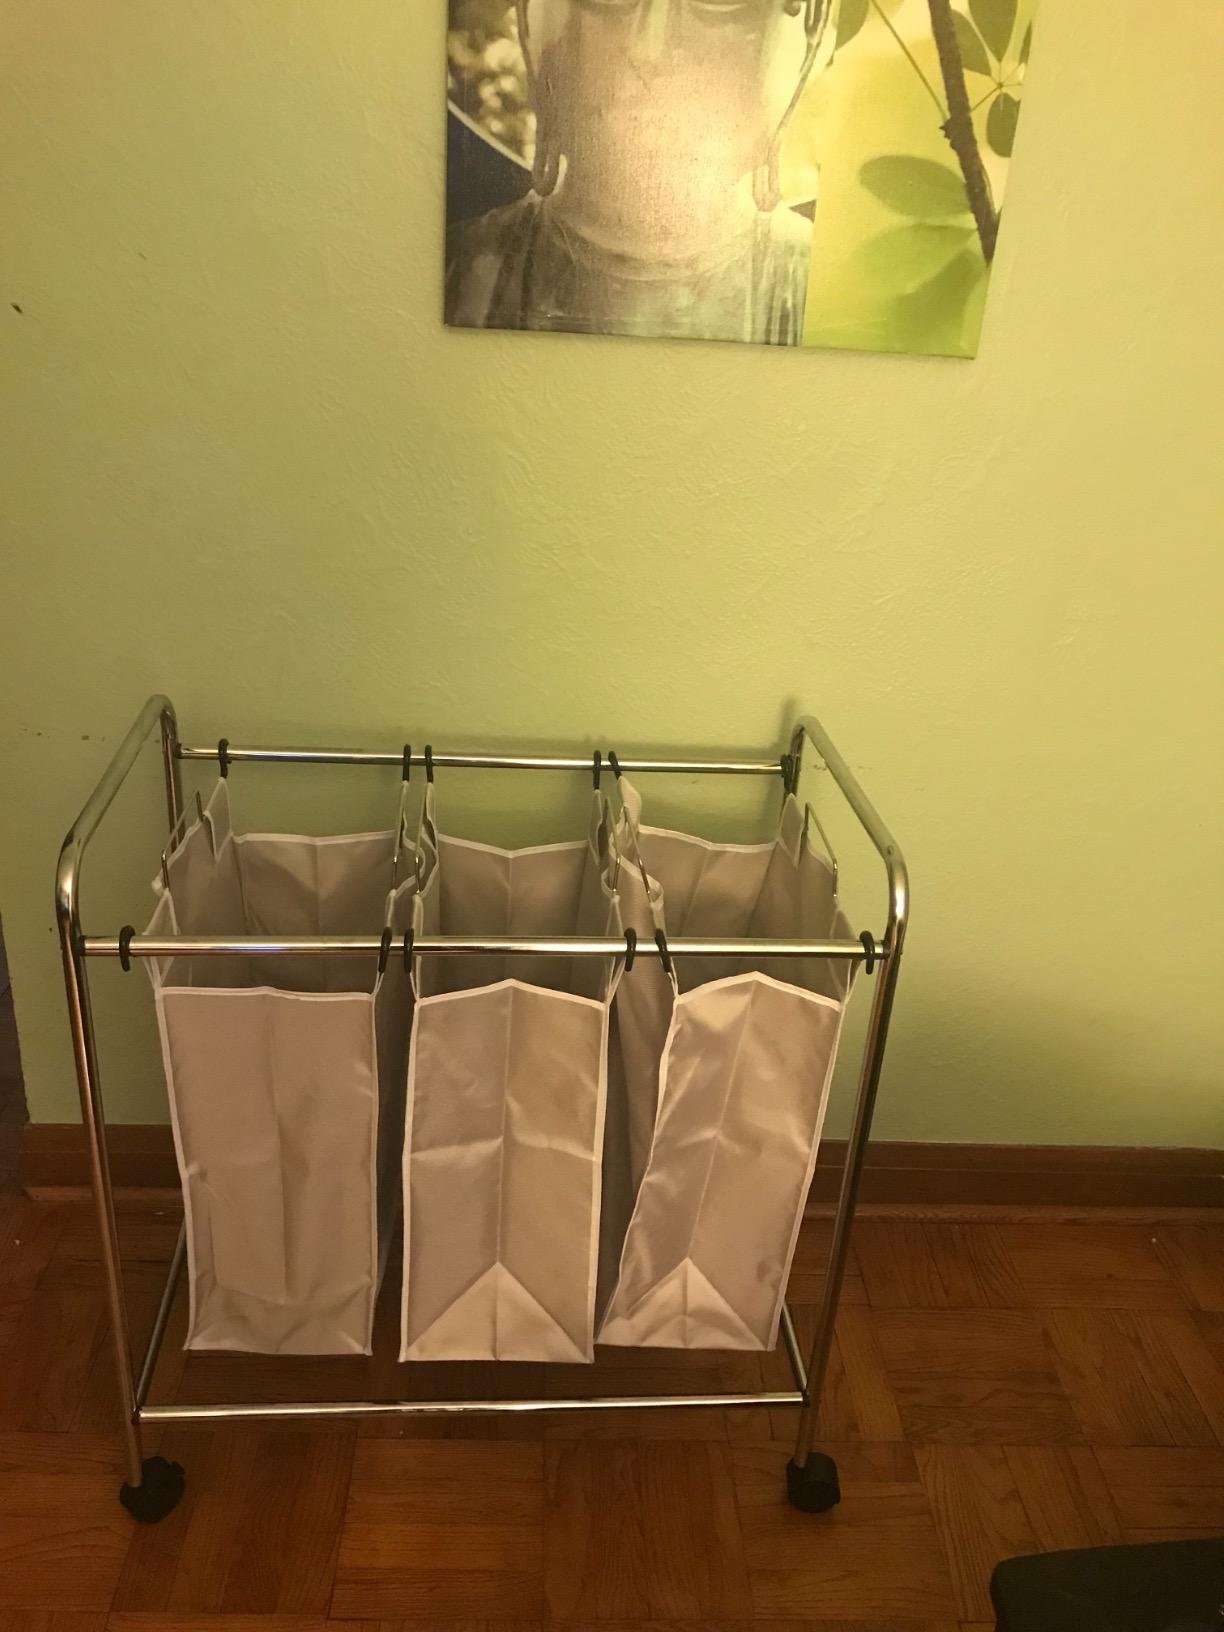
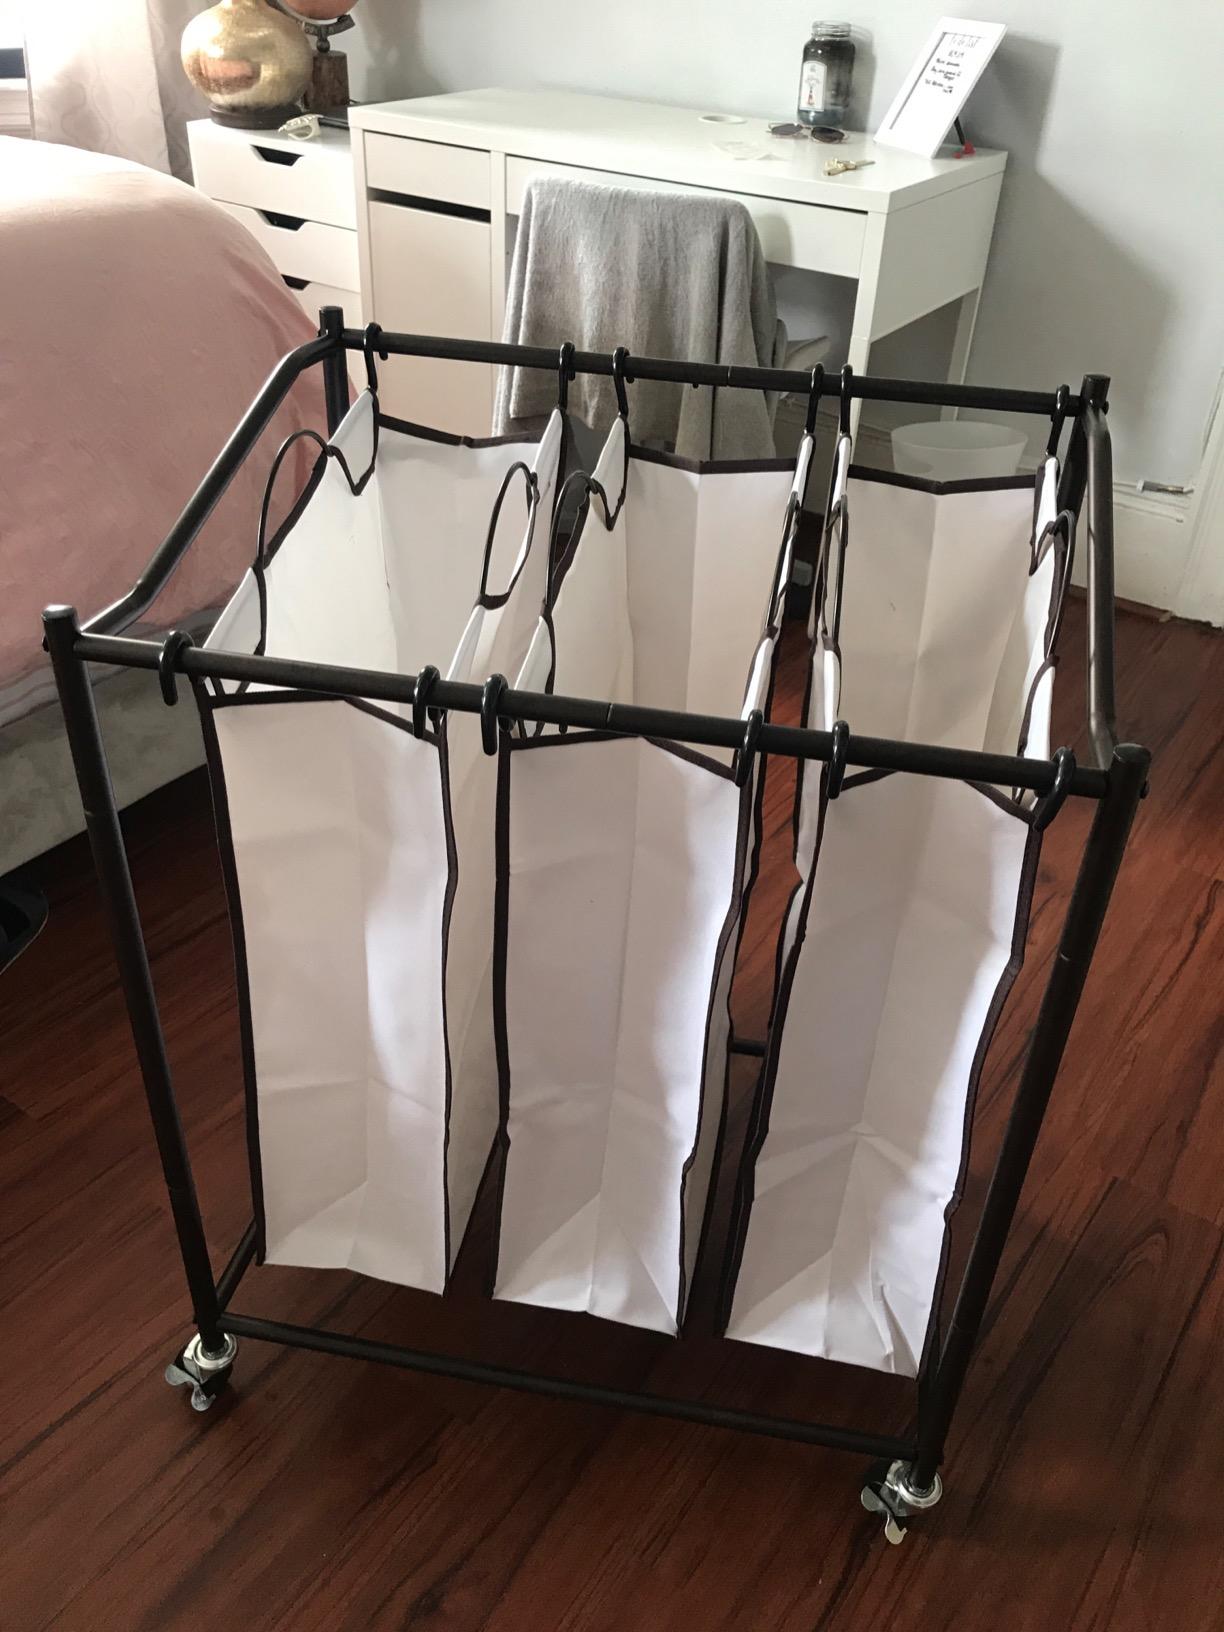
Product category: items_hamper
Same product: no